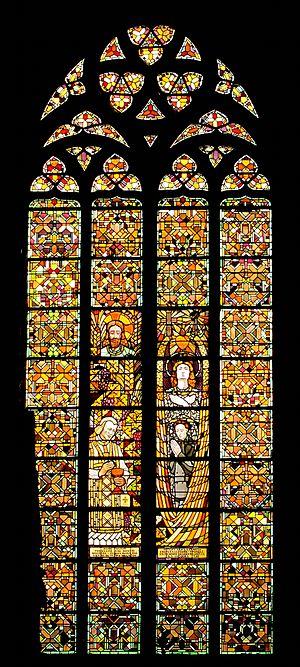
Vitrail art-déco de la basilique Saint Quentin de Saint-Quentin (Aisne).
La basilique Saint-Quentin est une église catholique française située dans la ville de Saint-Quentin dans le département de l'Aisne.
Georges Bourgeot, né à Paris le 25 octobre 1876, où il est mort le 25 juillet 1955, est un peintre verrier et céramiste français.